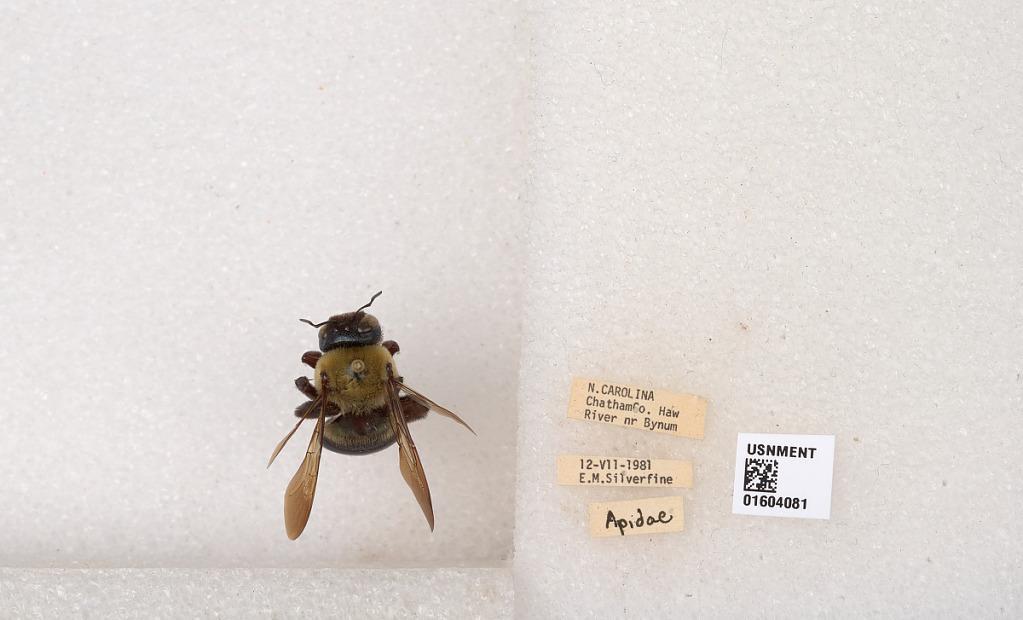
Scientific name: Xylocopa (Xylocopoides) virginica virginica (Linnaeus)
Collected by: E. Silverfine
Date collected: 1981-7-12
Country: United States
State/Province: North Carolina
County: Chatham
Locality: Haw River near Bynum
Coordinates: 35.7716, -79.145